Yoogan

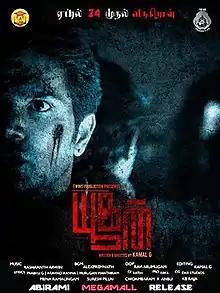
Poster

Yoogan is a 2015 Indian Tamil-language horror thriller film directed by Kamal G. Starring Yashmith and Sakshi Agarwal in the lead roles along with Siddhu GRN, Pradeep Balaji, Shyam Kirthivasan, Tarun Chakarvarthy and Suresh Pillai.